Occupation of Poland (1939–1945)

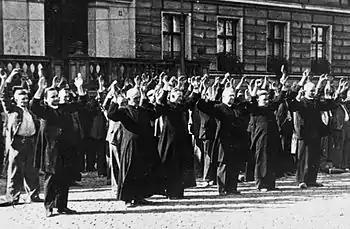
Public execution of Polish priests and civilians in Bydgoszcz's Old Market Square on 9 September 1939.

Following the invasion of Poland in 1939, most of the approximately 3.5 million Polish Jews were rounded up and put into newly established ghettos by Nazi Germany. The ghetto system was unsustainable, as by the end of 1941 the Jews had no savings left to pay the "SS" for food deliveries and no chance to earn their own keep. At 20 January 1942 Wannsee Conference, held near Berlin, new plans were outlined for the total genocide of the Jews, known as the "Final Solution of the Jewish Question". The extermination program was codenamed Operation Reinhard.